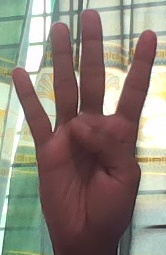
ASL sign: 4